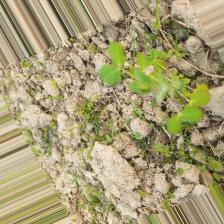
Label: Lentil Rust